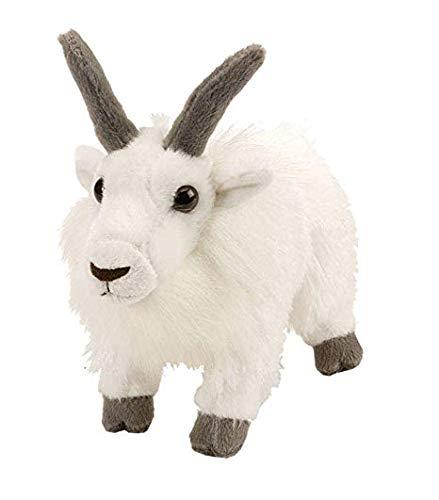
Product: Wild Republic Mountain Goat Plush, Stuffed Animal, Plush Toy, Gifts for Kids, Cuddlekins 8 Inches
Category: Toys & Games | Stuffed Animals & Plush Toys | Plush Puppets
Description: Go shout it from the mountaintops; this Mountain goat stuffed animal by Wild Republic is ready to become a Part of the family.
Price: $9.99
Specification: ProductDimensions:6.5x7.5x3.5inches|ItemWeight:10.6ounces|ShippingWeight:1.06pounds(Viewshippingratesandpolicies)|DomesticShipping:ItemcanbeshippedwithinU.S.|InternationalShipping:ThisitemcanbeshippedtoselectcountriesoutsideoftheU.S.LearnMore|ASIN:B00705X622|Itemmodelnumber:11473|Manufacturerrecommendedage:0monthsandup